Sherlock (TV series)

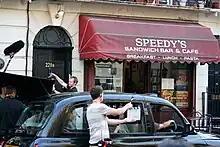
A street, with crew members looking towards a café and a house

Gatiss says that they wanted to "fetishise modern London in the way that the period versions fetishise Victorian London". Production was based at Hartswood Films' Cardiff production unit, Hartswood Films West, which was opened in late 2009 to take advantage of the BBC's planned Cardiff Bay "drama village". Production of the first two series was based at Upper Boat Studios, where "Doctor Who" had been produced. Filming in Cardiff was cheaper than in London, with some good matches for parts of London. Some architecture could not be faked, so location shooting in London was necessary. The location shots for 221B Baker Street were filmed at 187 North Gower Street – Baker Street was impractical because of heavy traffic and the number of things labelled "Sherlock Holmes", which would have needed to be disguised. Executive producer Beryl Vertue explained the importance of designing the entirety of Sherlock's flat as a contemporary set, yet still conveying his eccentricity. He would not, she said, live somewhere "too suburban" or "too modern".